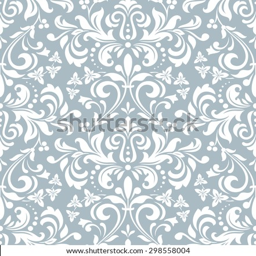
wallpaper in the style of art period .